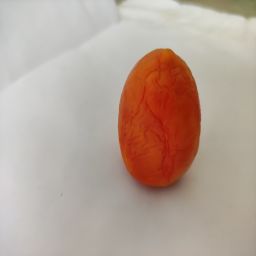
Crop: Tomato
Quality: Old